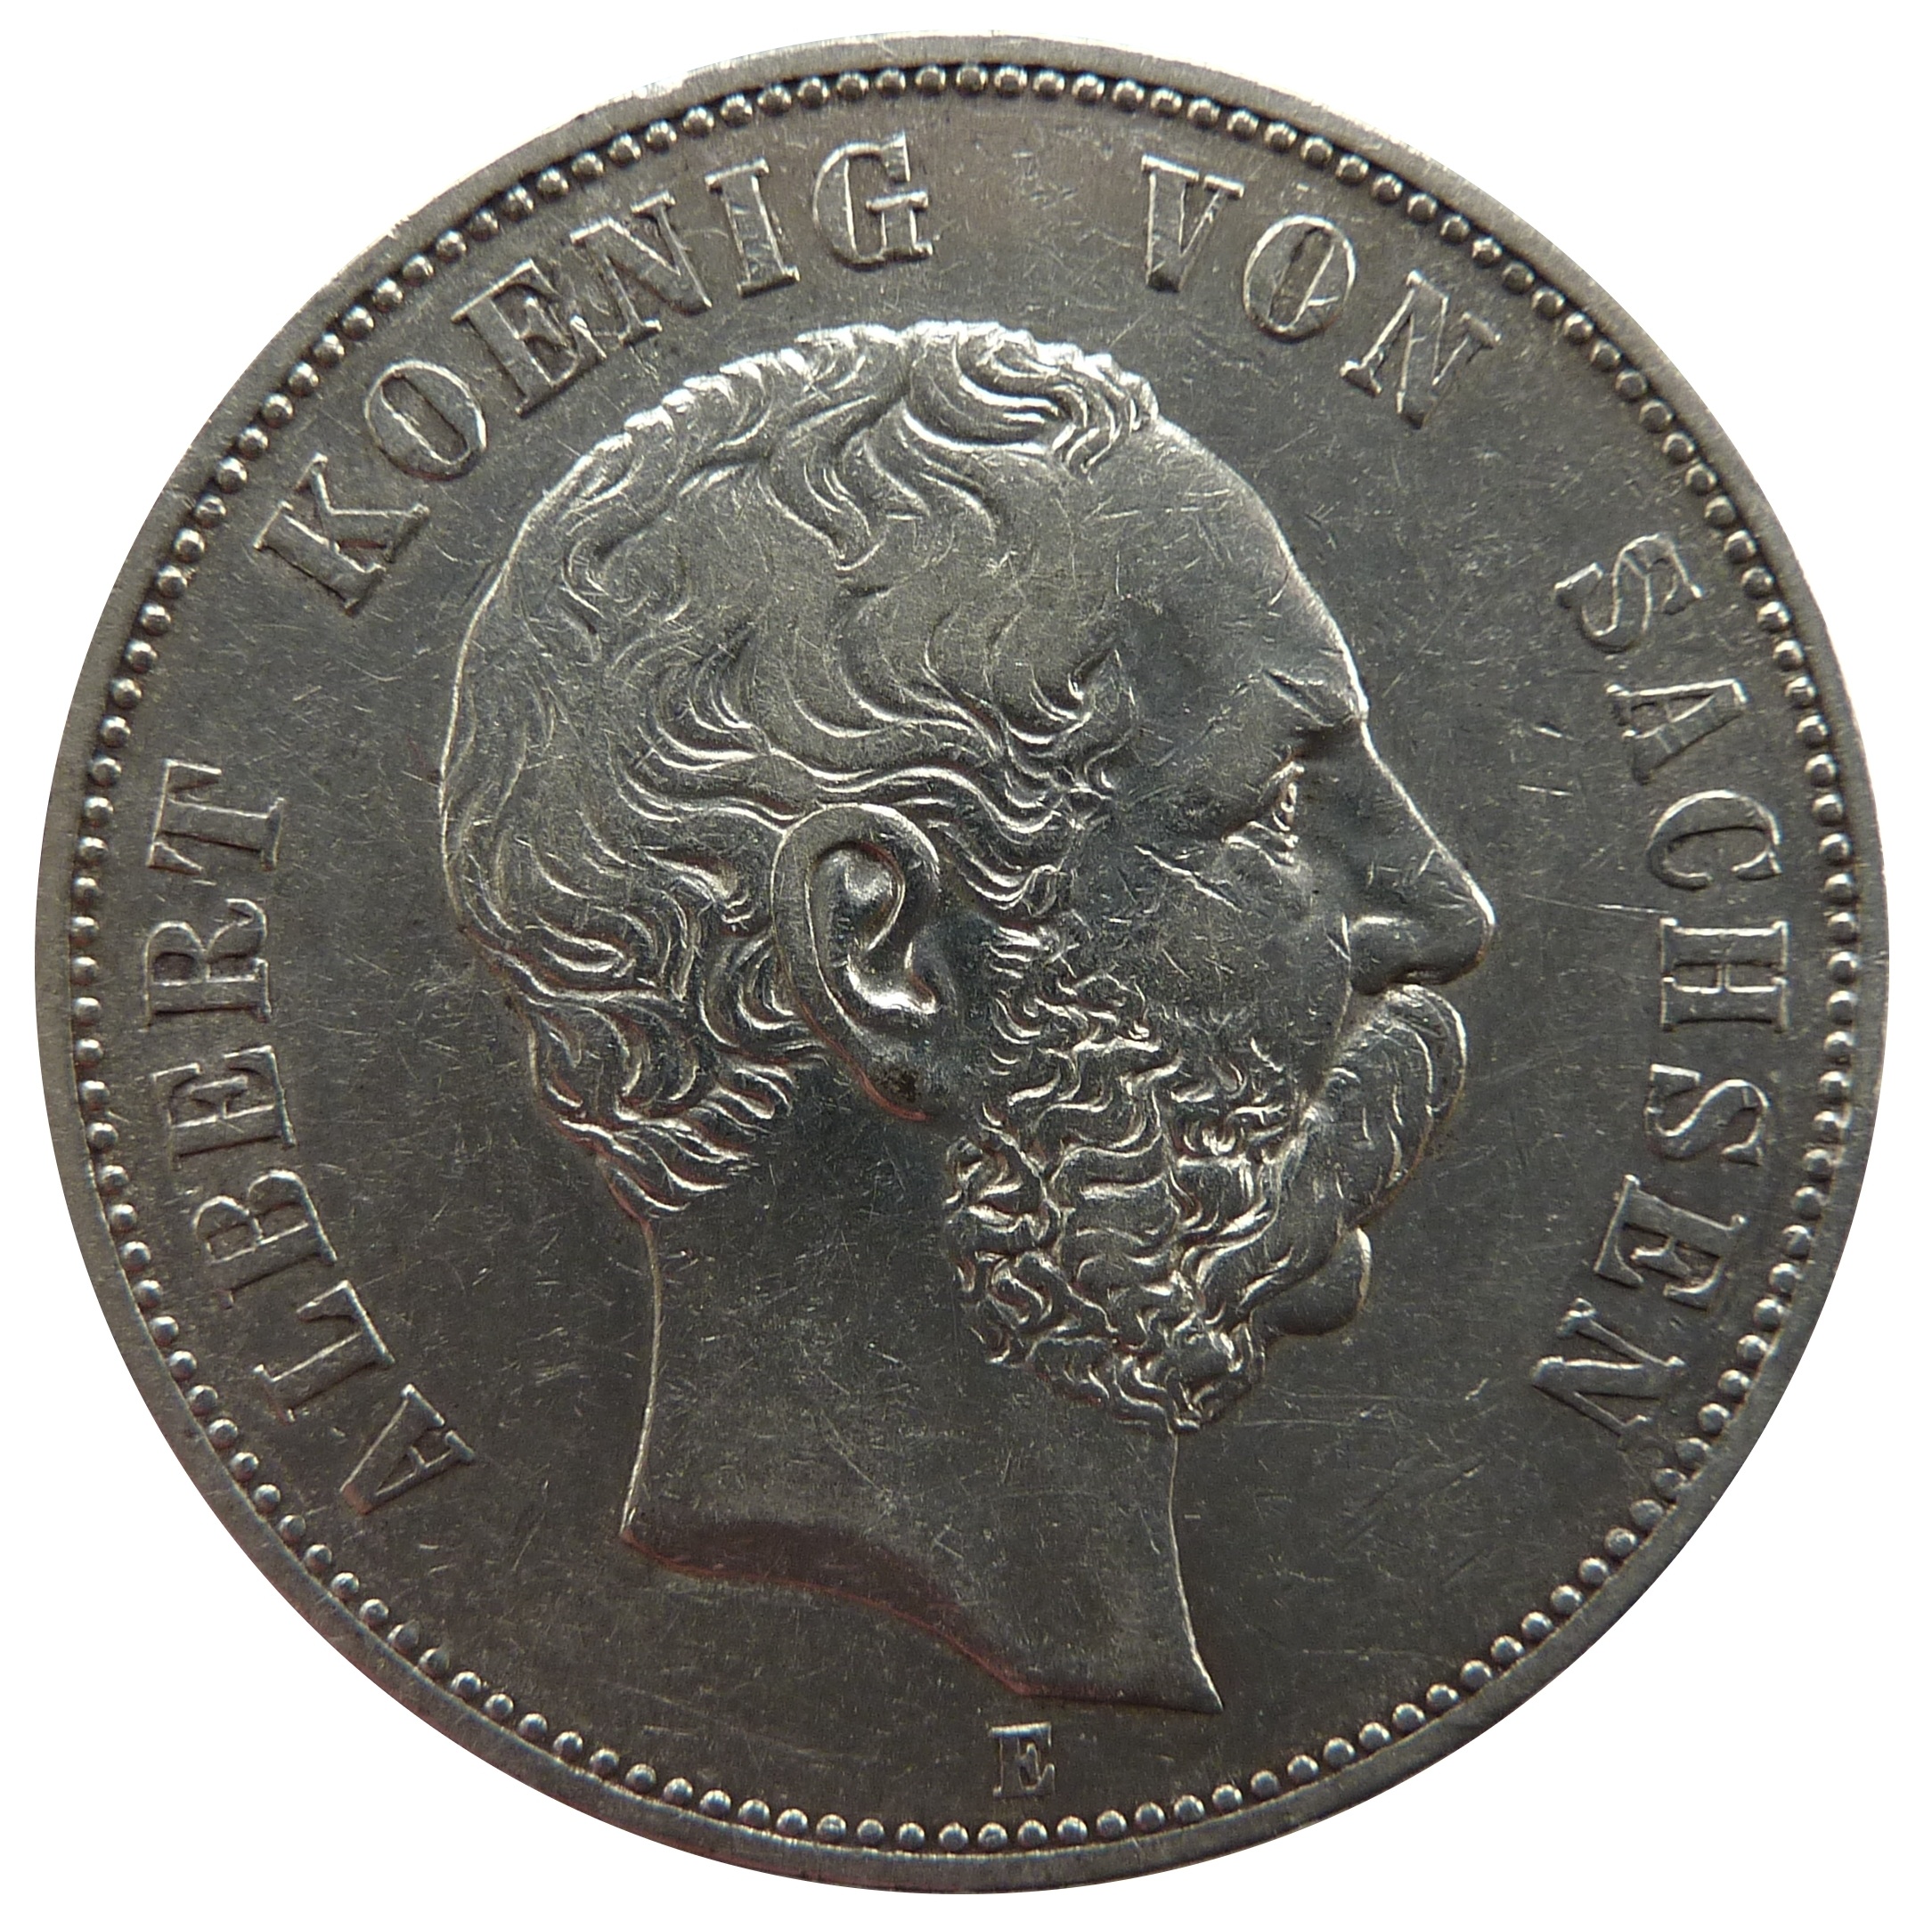
money, cash, currency, coin, mark, quarter, albert, saxony, financial, exchange, commemorative